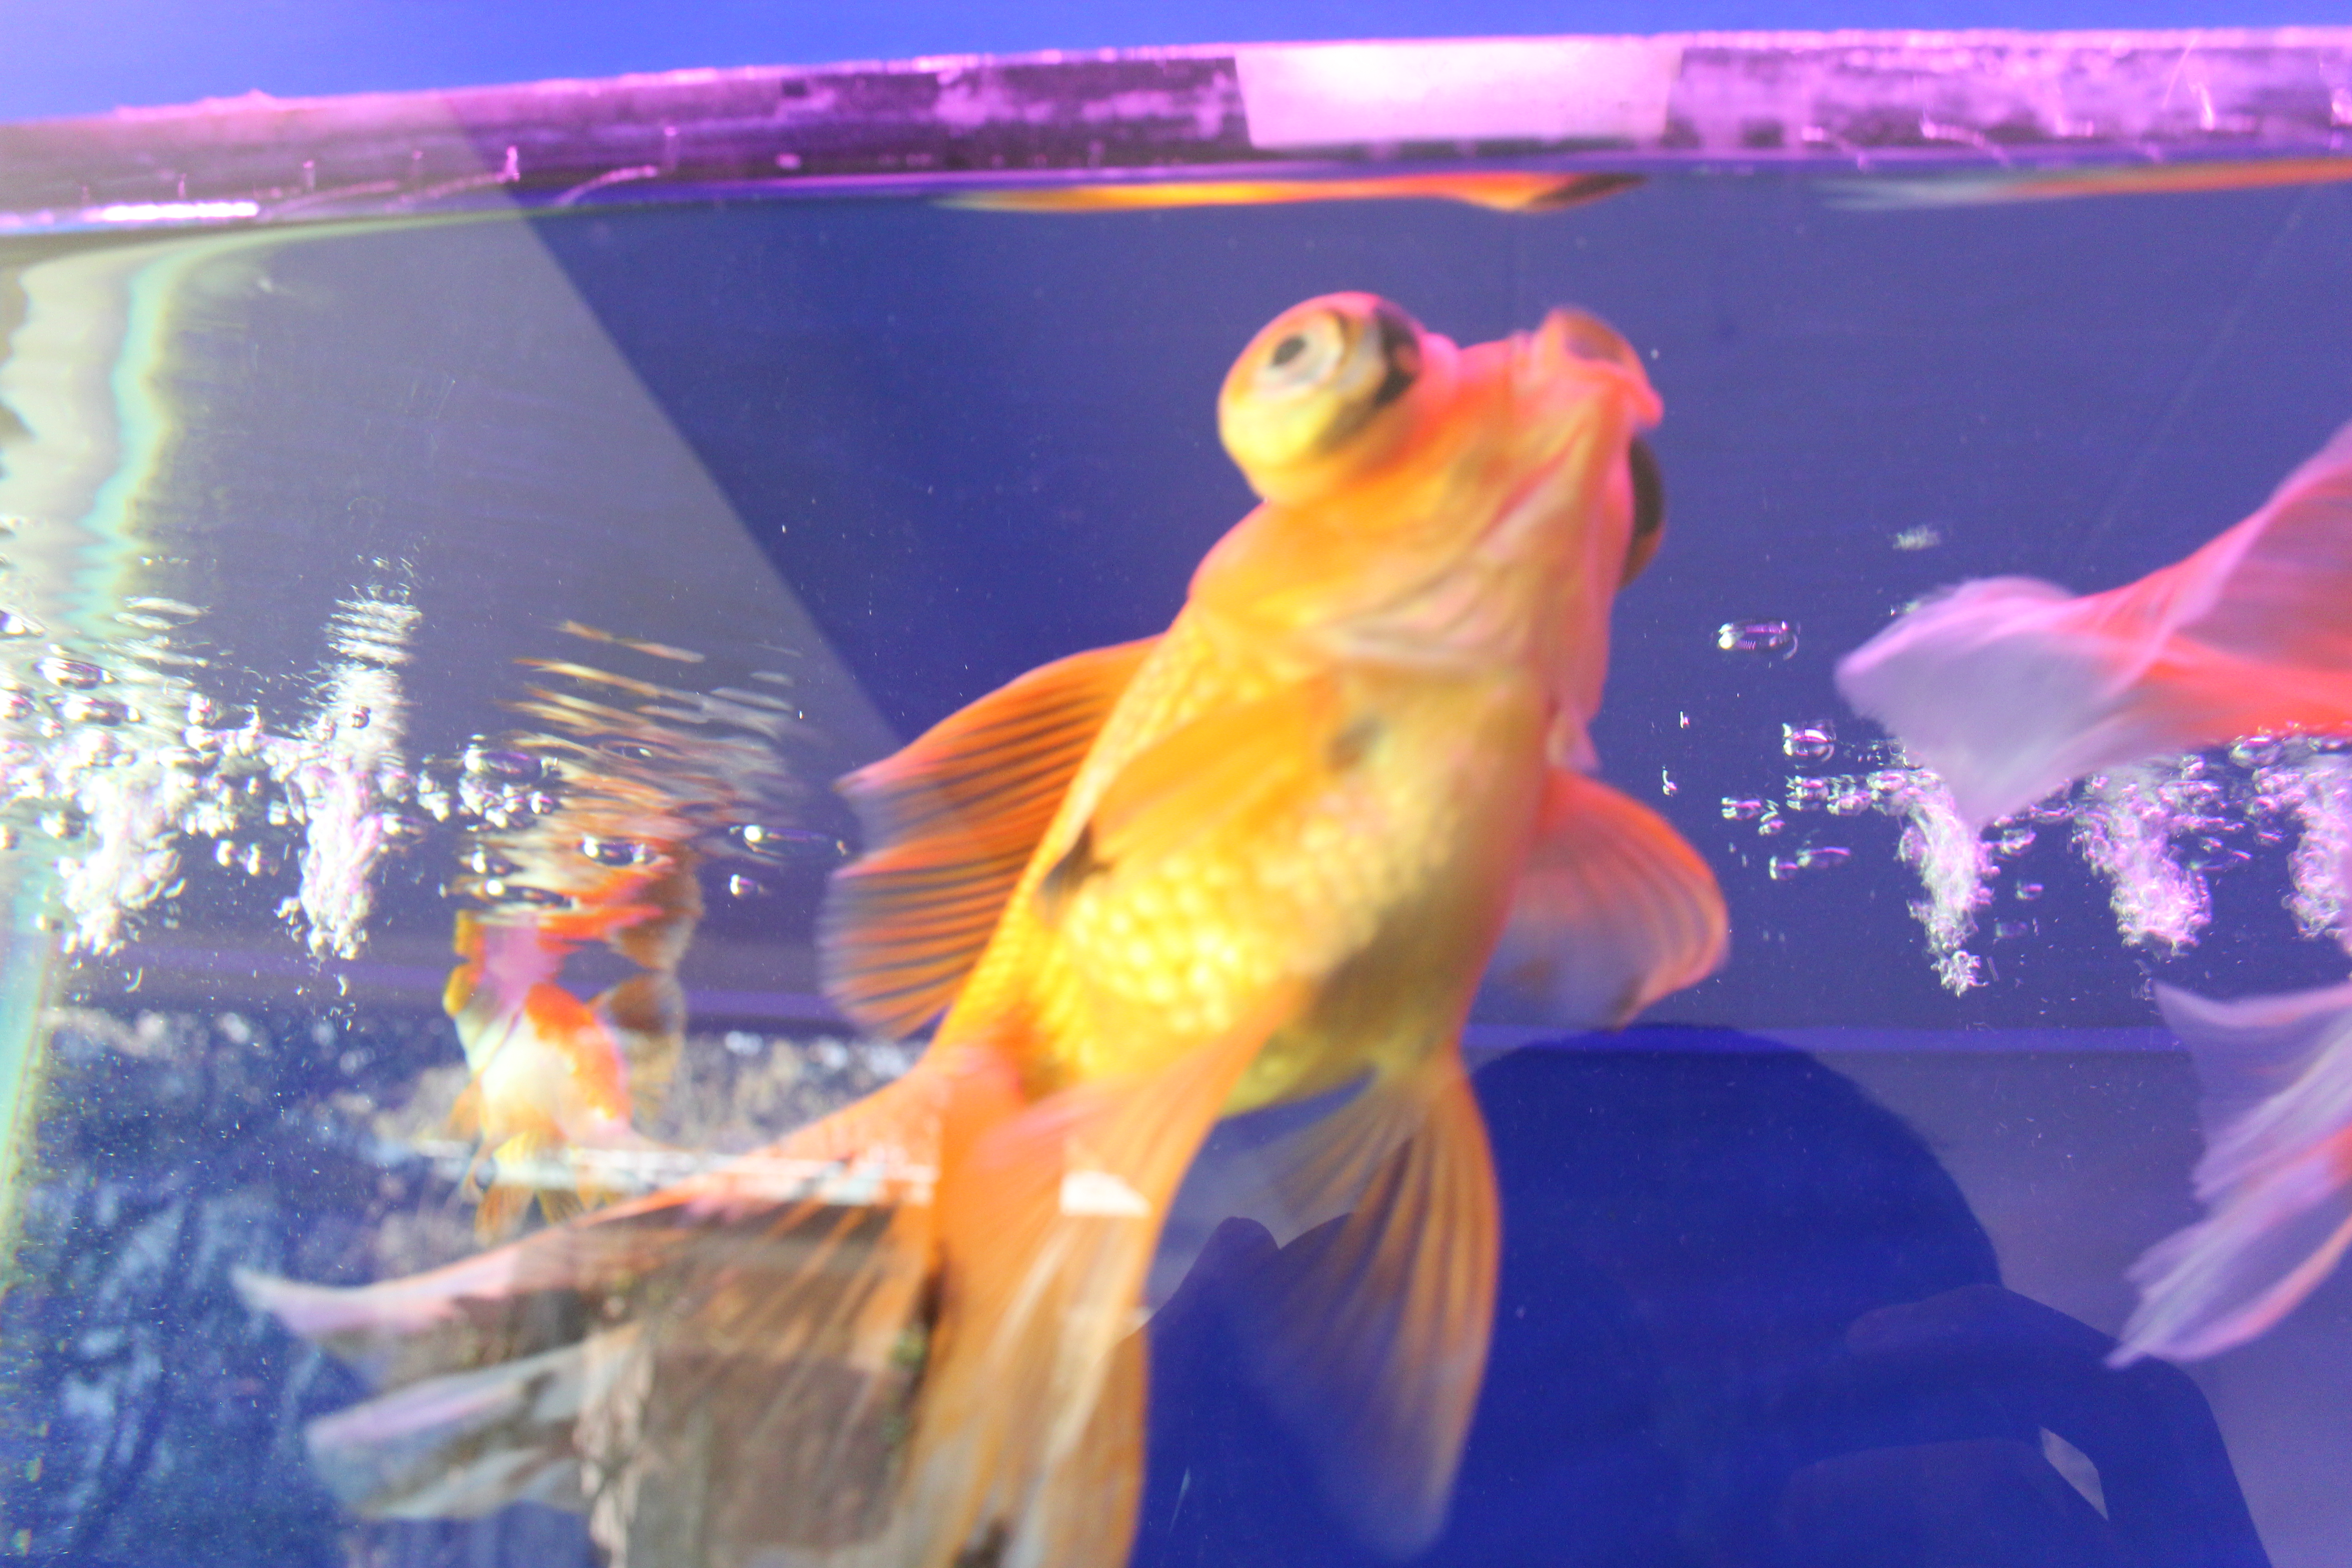
tourism, adventure, Beautiful Places, Pretty Places, environment, Interesting Places, harbin, museums, architecture, art, nature, museum, history, ancient history, china, asia, imperial palace, dynasty, beijing, planning, exhibition, sculpture, map, animals, exotic animals, tigers, zoo, zoo park, Pretty Parks, lions, wild animals, captive animals, sheep, monkey, cow, goat, fish, cat, birds, bear, wolf, tiger, goldfish, feeder fish, freshwater aquarium, organism, aquarium, marine biology, tail, koi, fin, bony fish